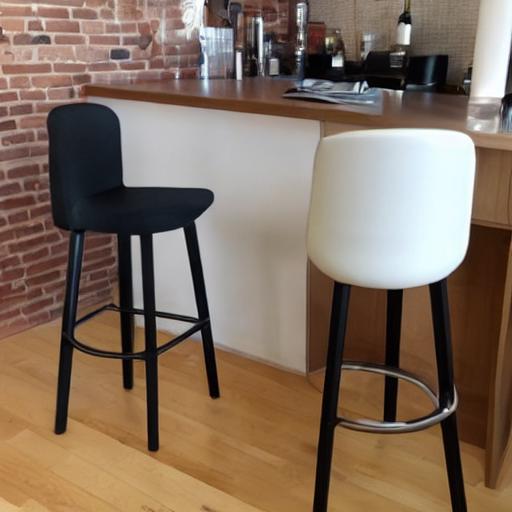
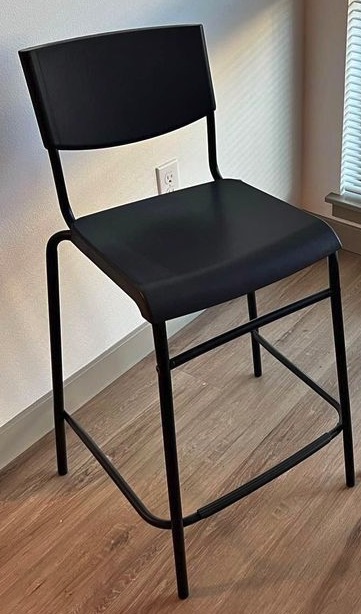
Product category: stool
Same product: no